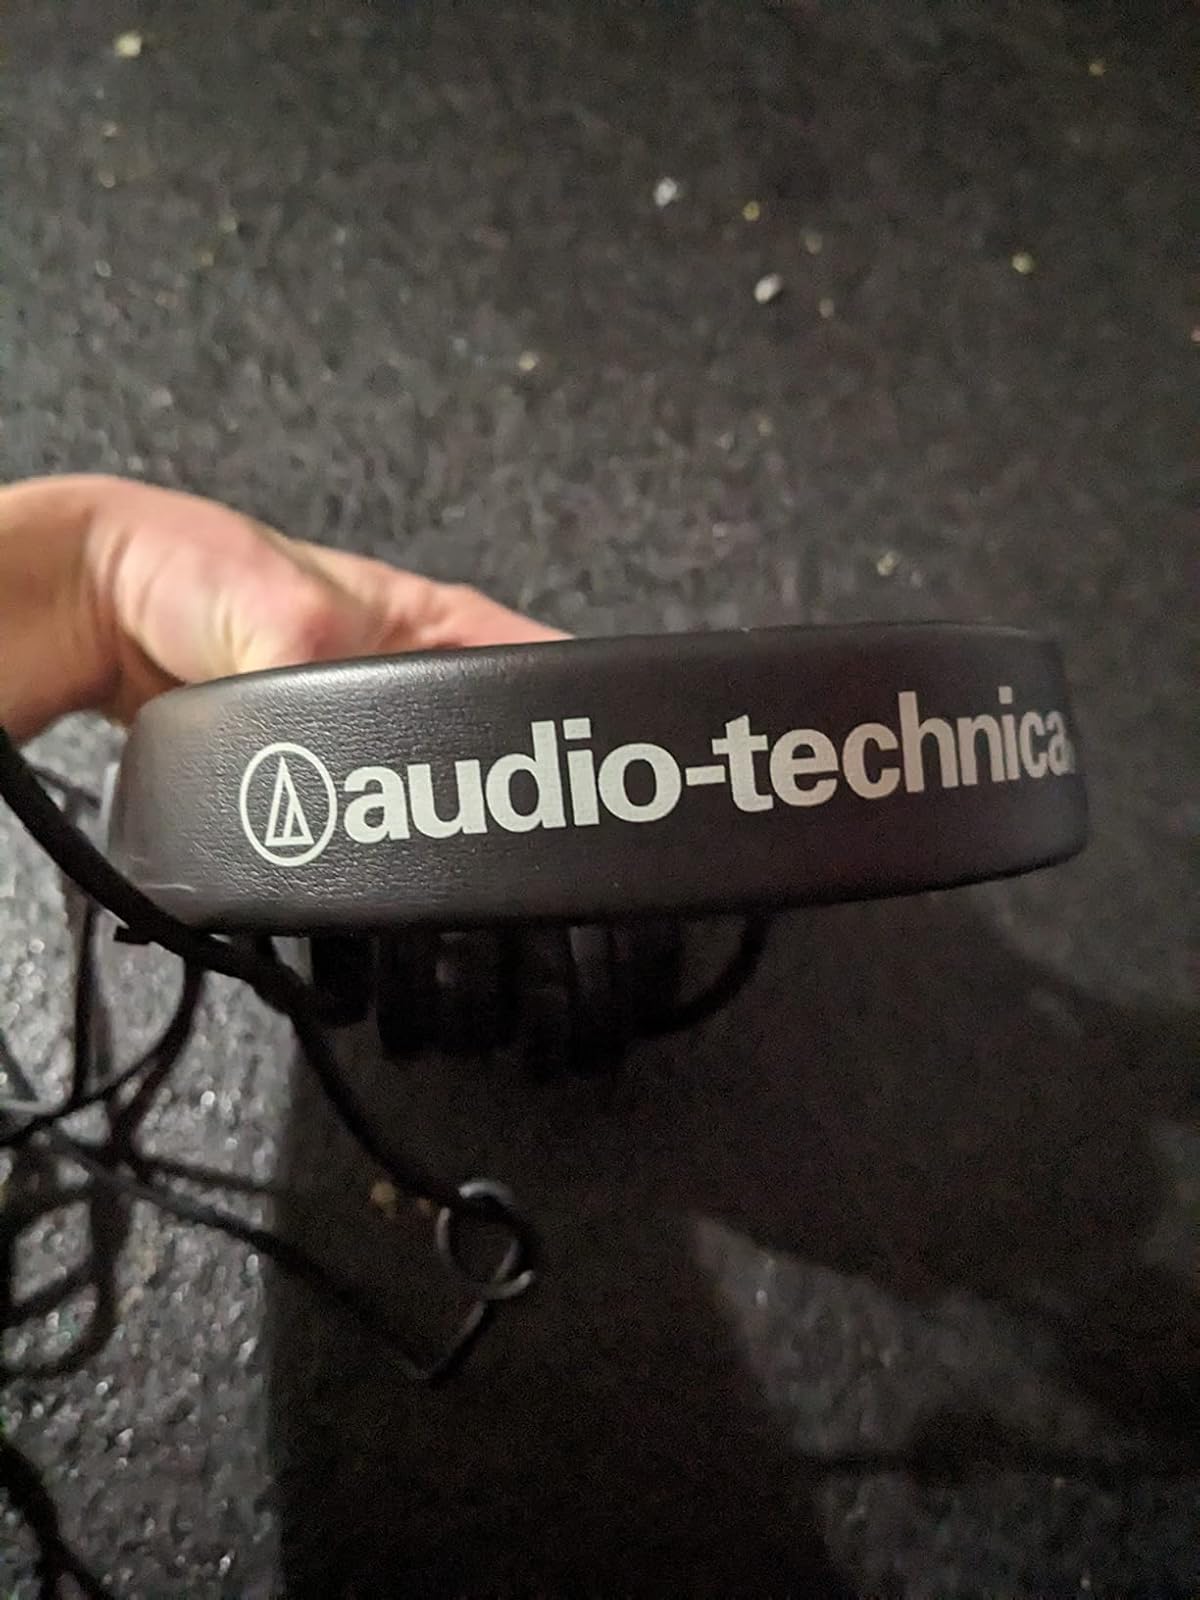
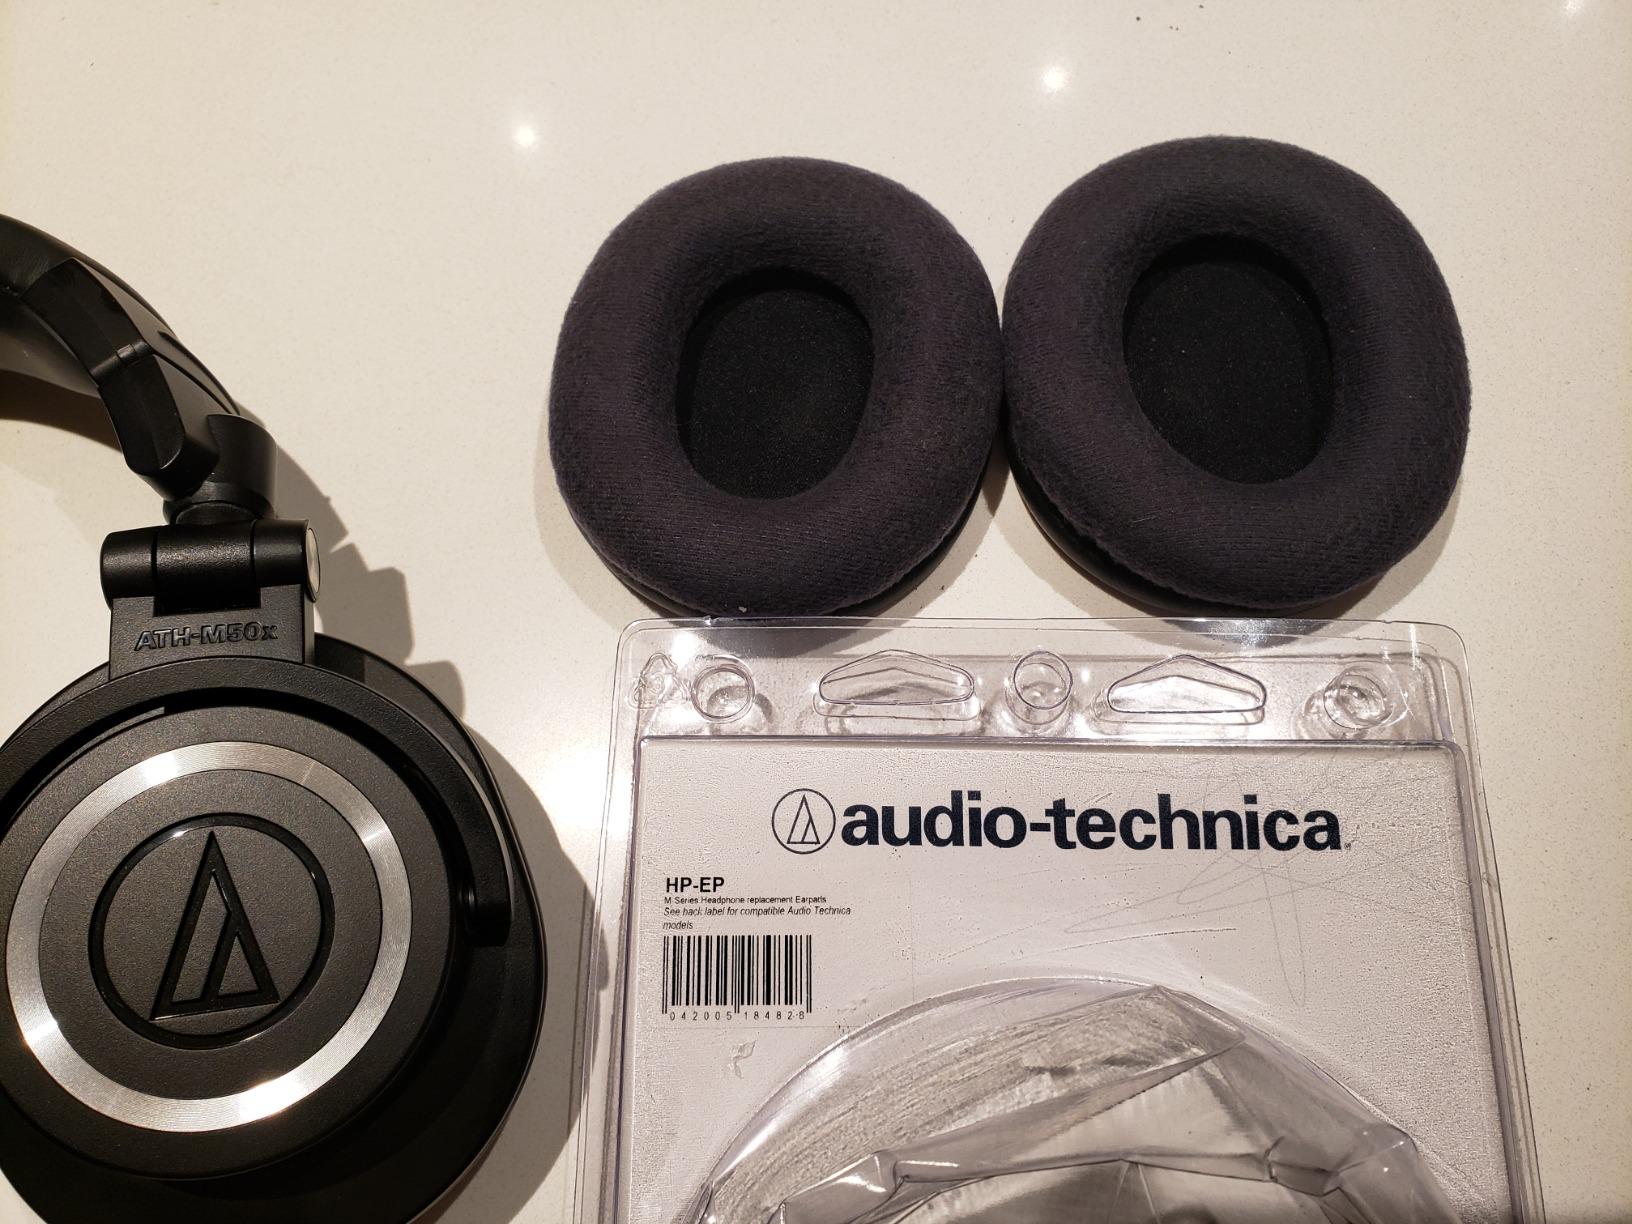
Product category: headphones
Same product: no